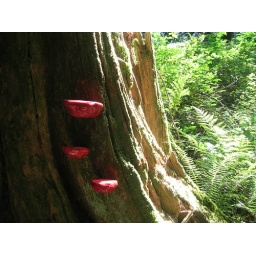
book shelf fungus by Anne Blackburn